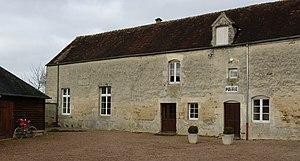
La Mairie de Habloville, Orne.
Habloville est une commune française située dans le département de l'Orne en région Normandie, peuplée de 323 habitants.